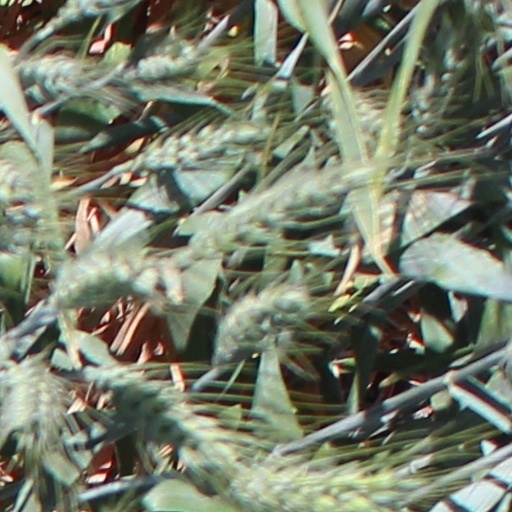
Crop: wheat